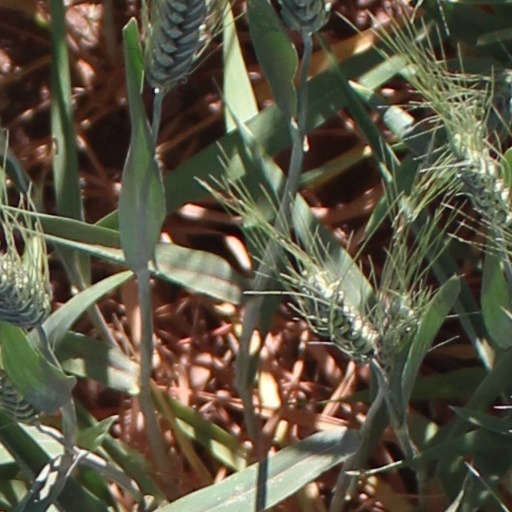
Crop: wheat